Edward Edwards (librarian)

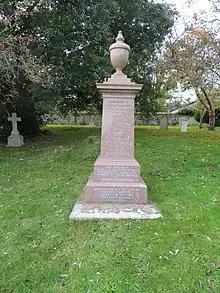
Grave marker to Edward Edwards, St John the Baptist, Churchyard, Niton, Isle of Wight

Edwards spent his final years in poverty and was taken in rent-free by Rev. John Harrison, a Baptist minister, after having been thrown out for non-payment of rent. In November 1885, he got lost on an excursion and was found after several days "in a state of hypothermia sheltering inside a roofless building next to St. Catherine's Oratory and afterwards developed pneumonia". He found dead in his room on 7 February 1886, and was buried in the graveyard of the local Church of England church on 10 February. His grave remained unmarked until 1902 when his biographer Thomas Greenwood paid his debts and erected a monument over his grave.